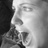
Emotion: surprise